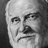
Emotion: neutral